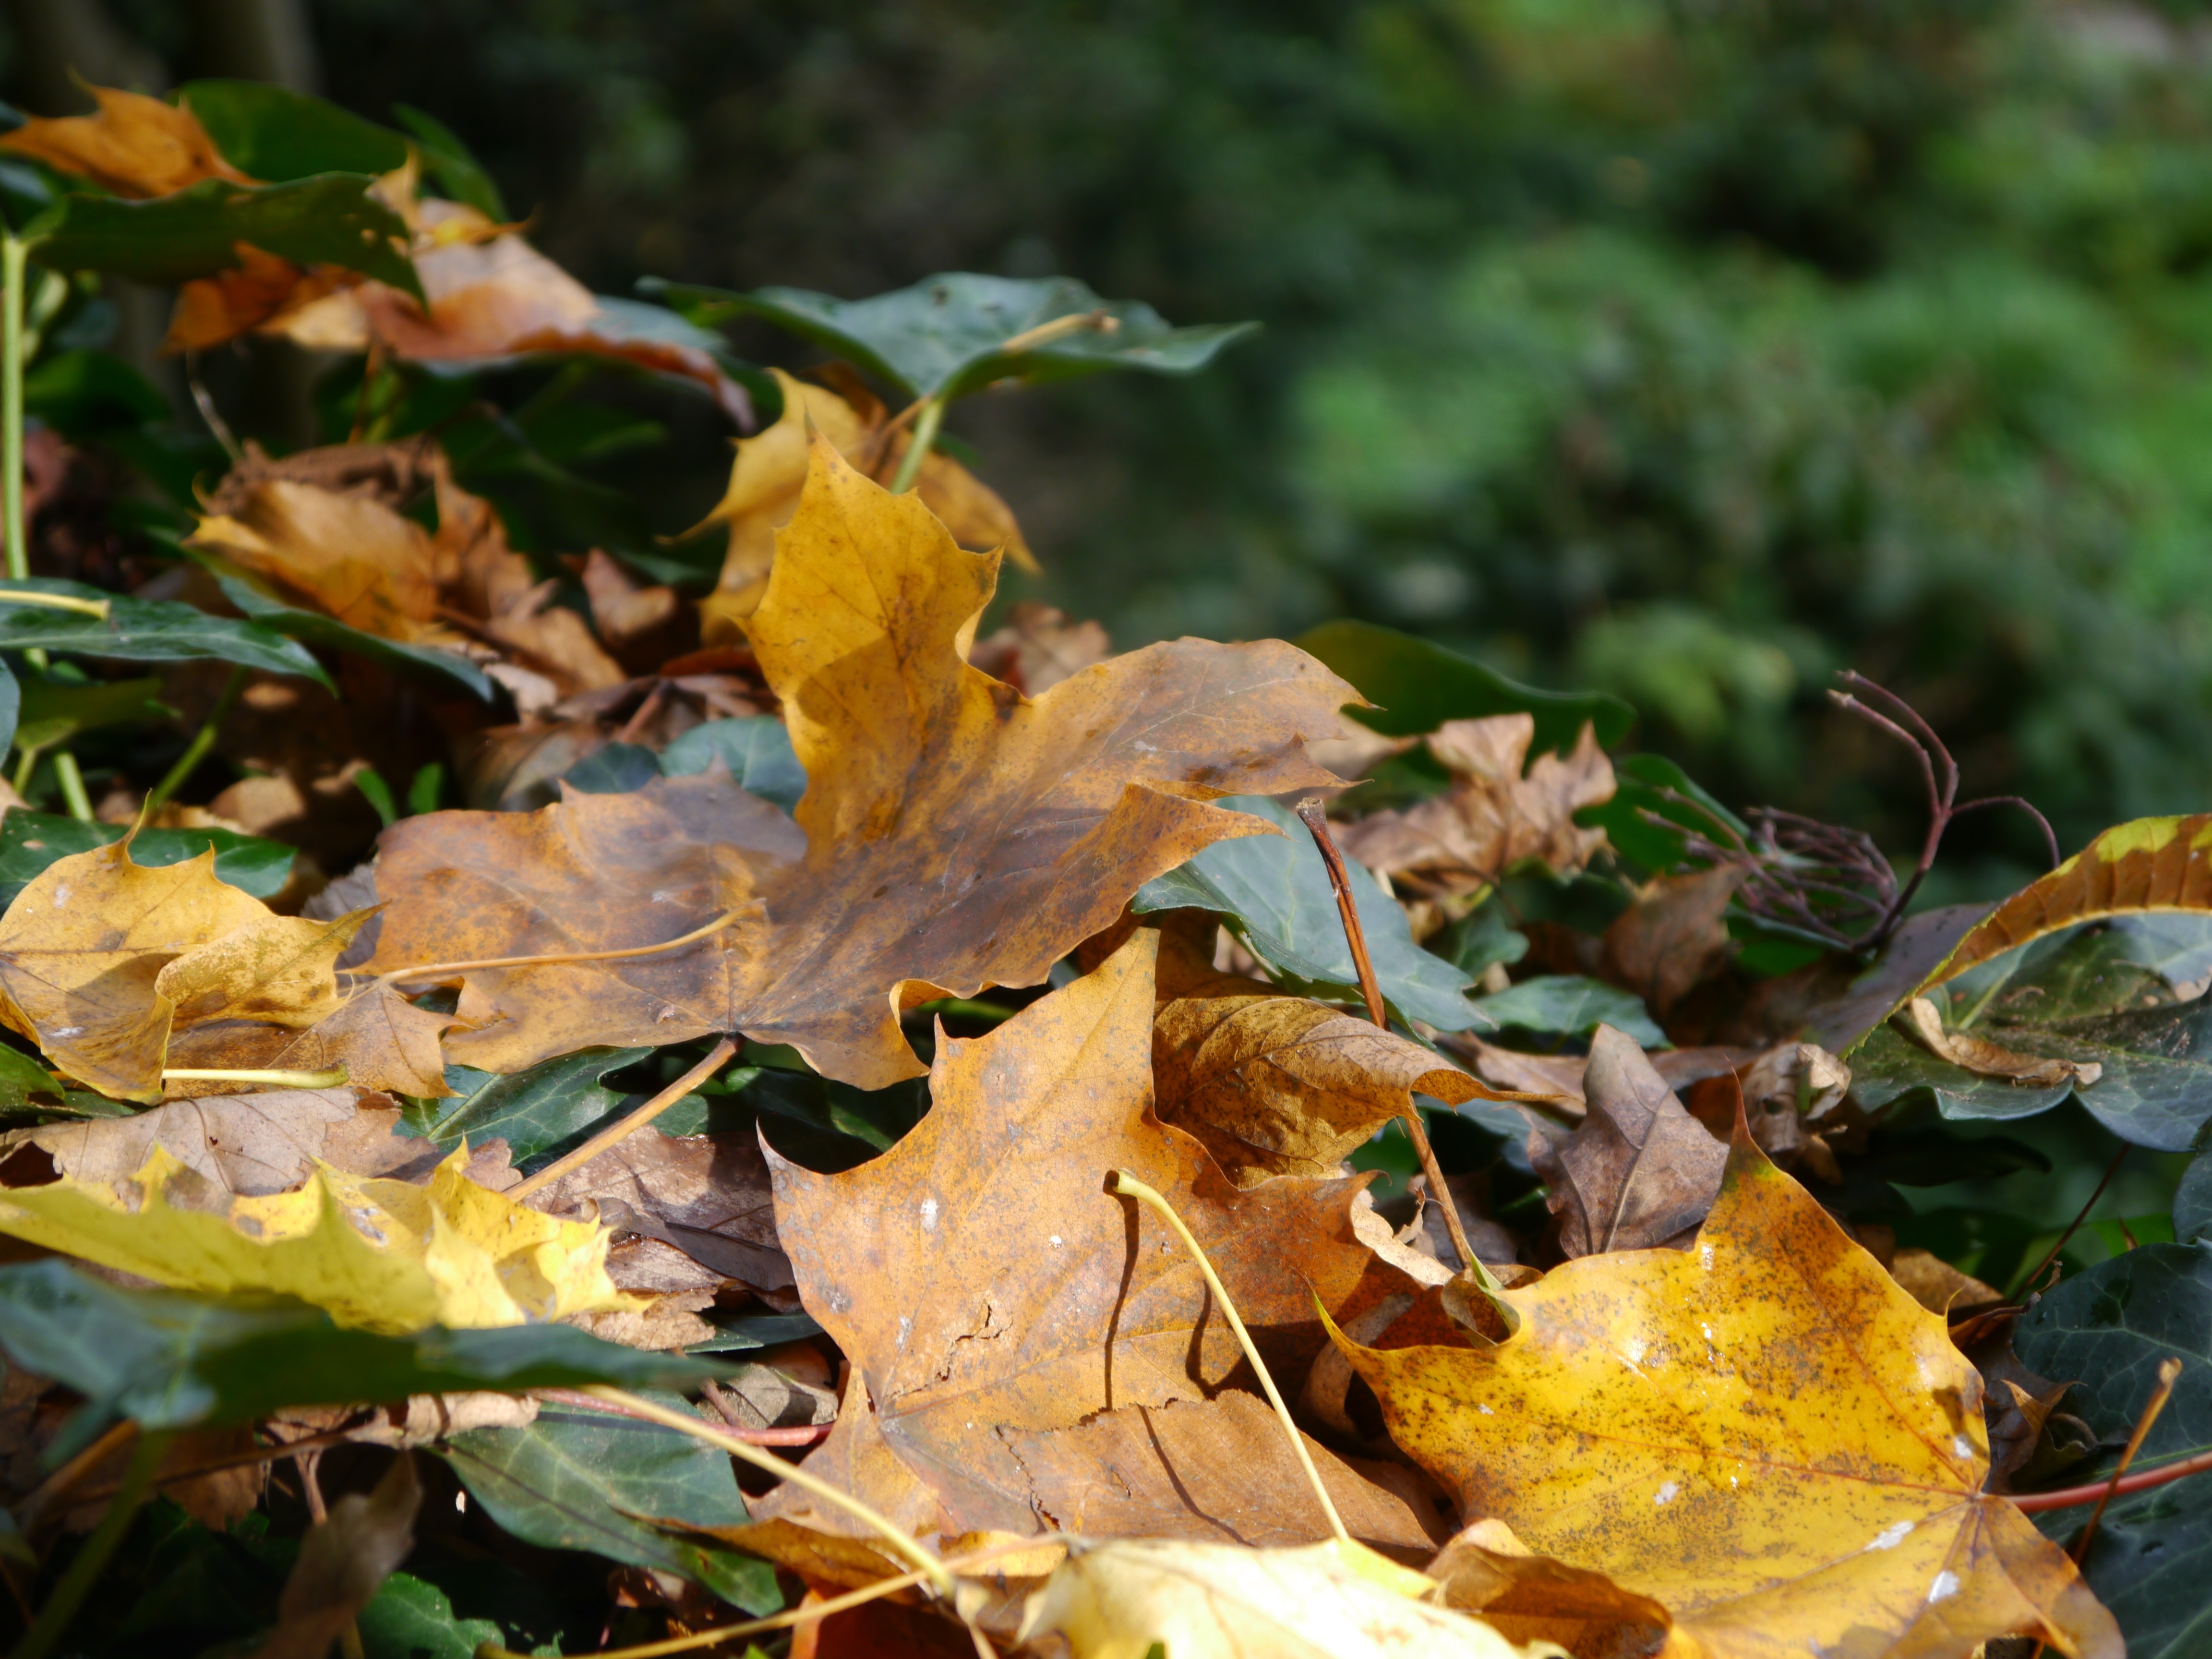
tree, nature, forest, branch, plant, leaf, flower, autumn, botany, yellow, flora, season, maple tree, maple leaf, leaves, deciduous, moist, fall foliage, golden autumn, flowering plant, woody plant, land plant